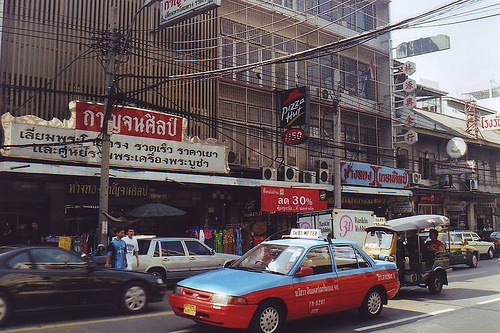
Several cars are driving down a very busy city street.
A street scene with cars and telephone poles.
The blue and red cab is driving in front of a Pizza Hut.
A car that is driving on a road.
A taxi cab is driving on a crowded street in a foreign country.